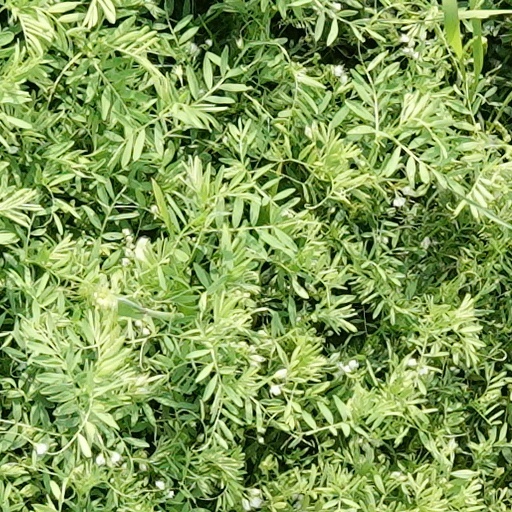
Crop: wheat